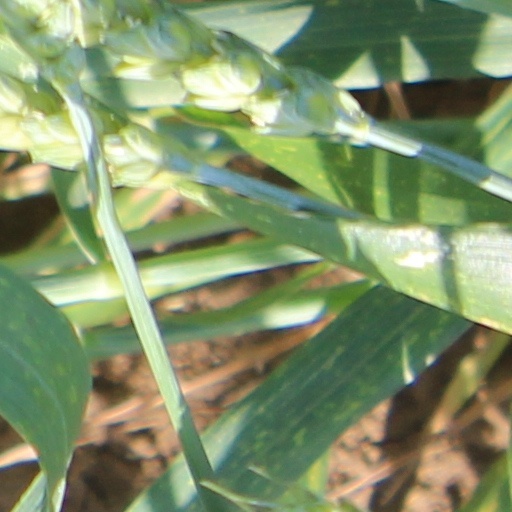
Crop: wheat